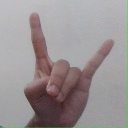
अक्षर: श